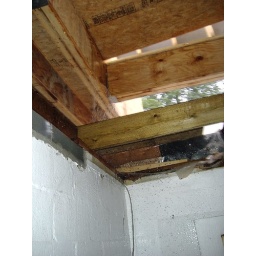
water pouring in from 2nd floor 9-14